Kevin Scott (computer scientist)

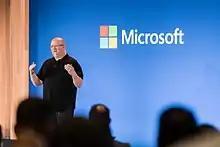
Scott in 2018

Kevin Scott (born 1972) is chief technology officer at Microsoft. He was previously Senior Vice President of Engineering and Operations at LinkedIn from February 2011 to January 2017.